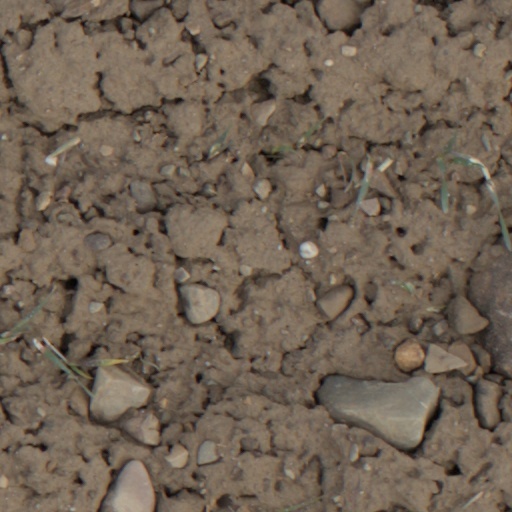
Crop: wheat